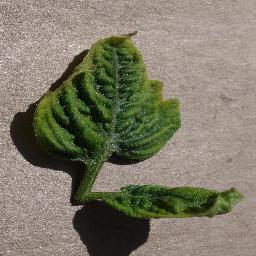
Label: Tomato___Tomato_Yellow_Leaf_Curl_Virus